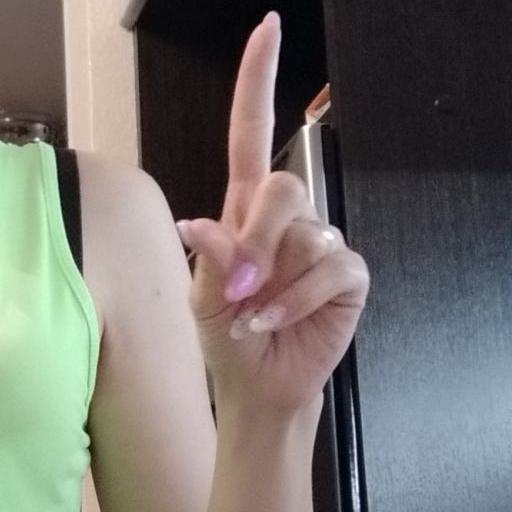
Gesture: one